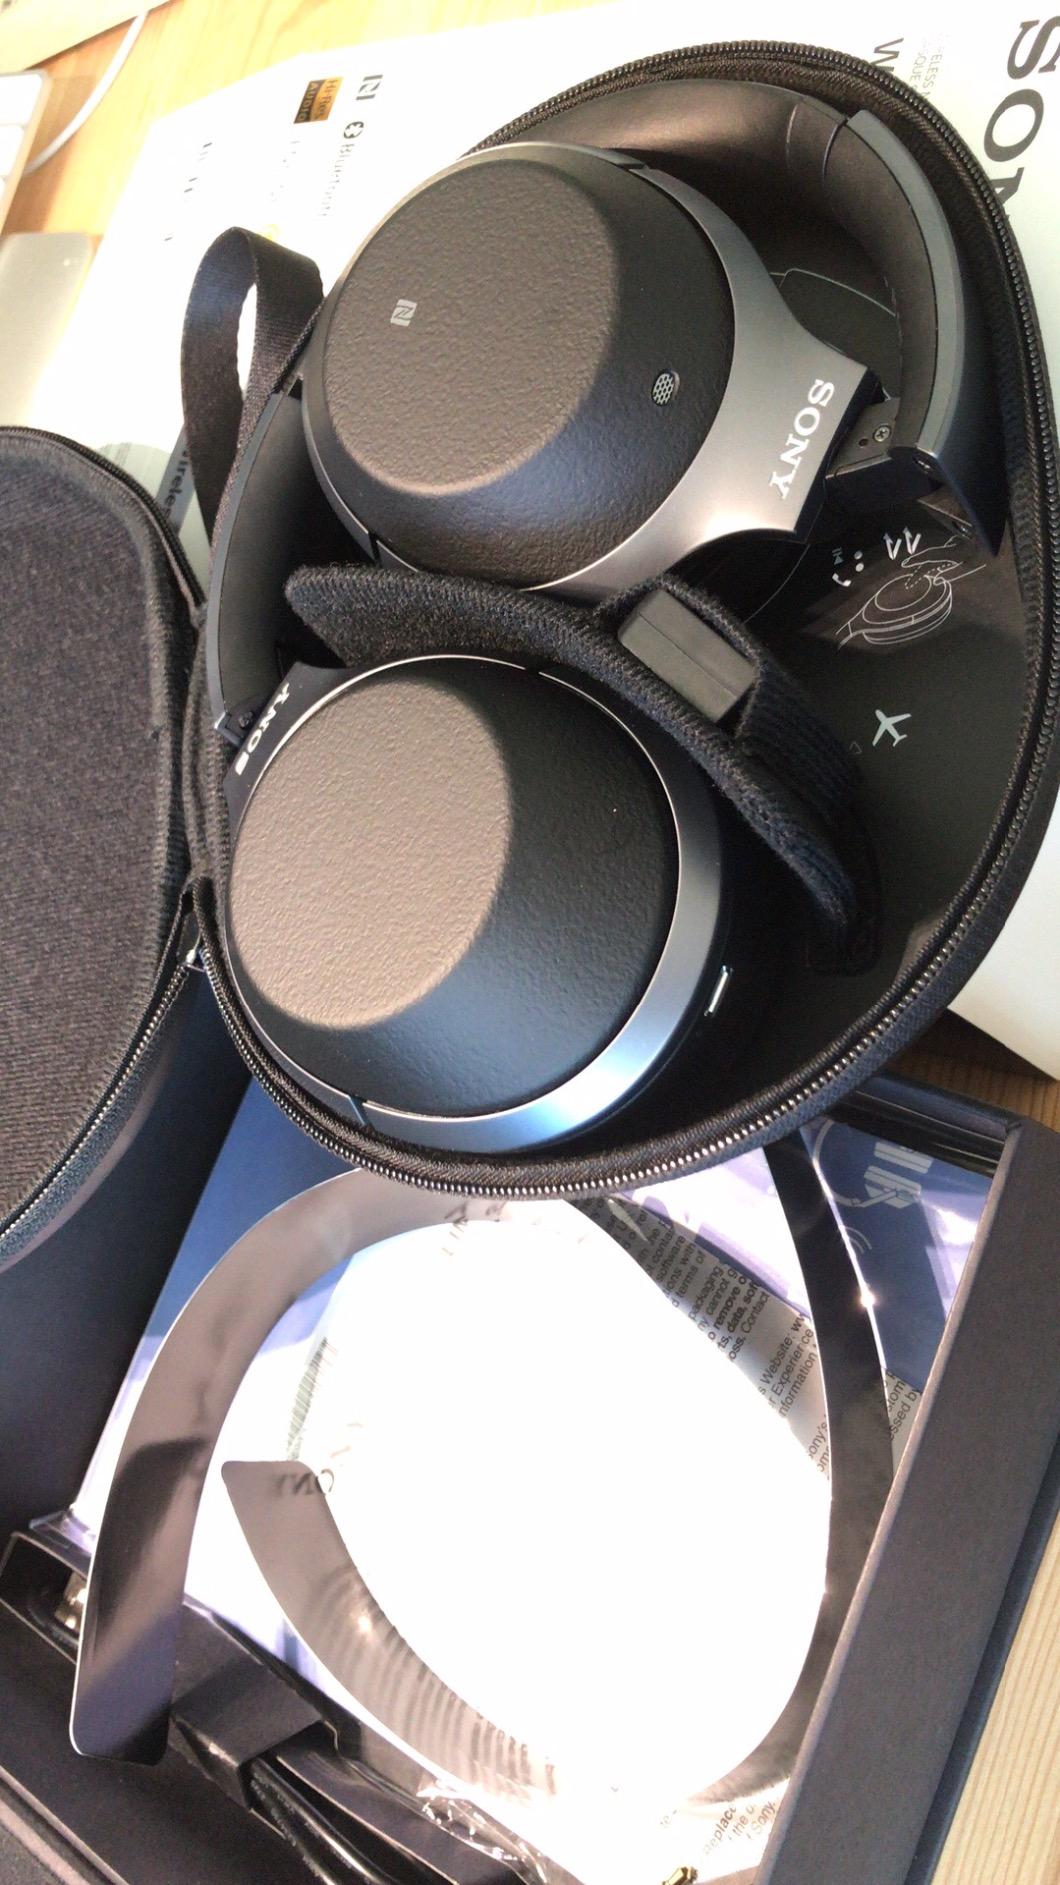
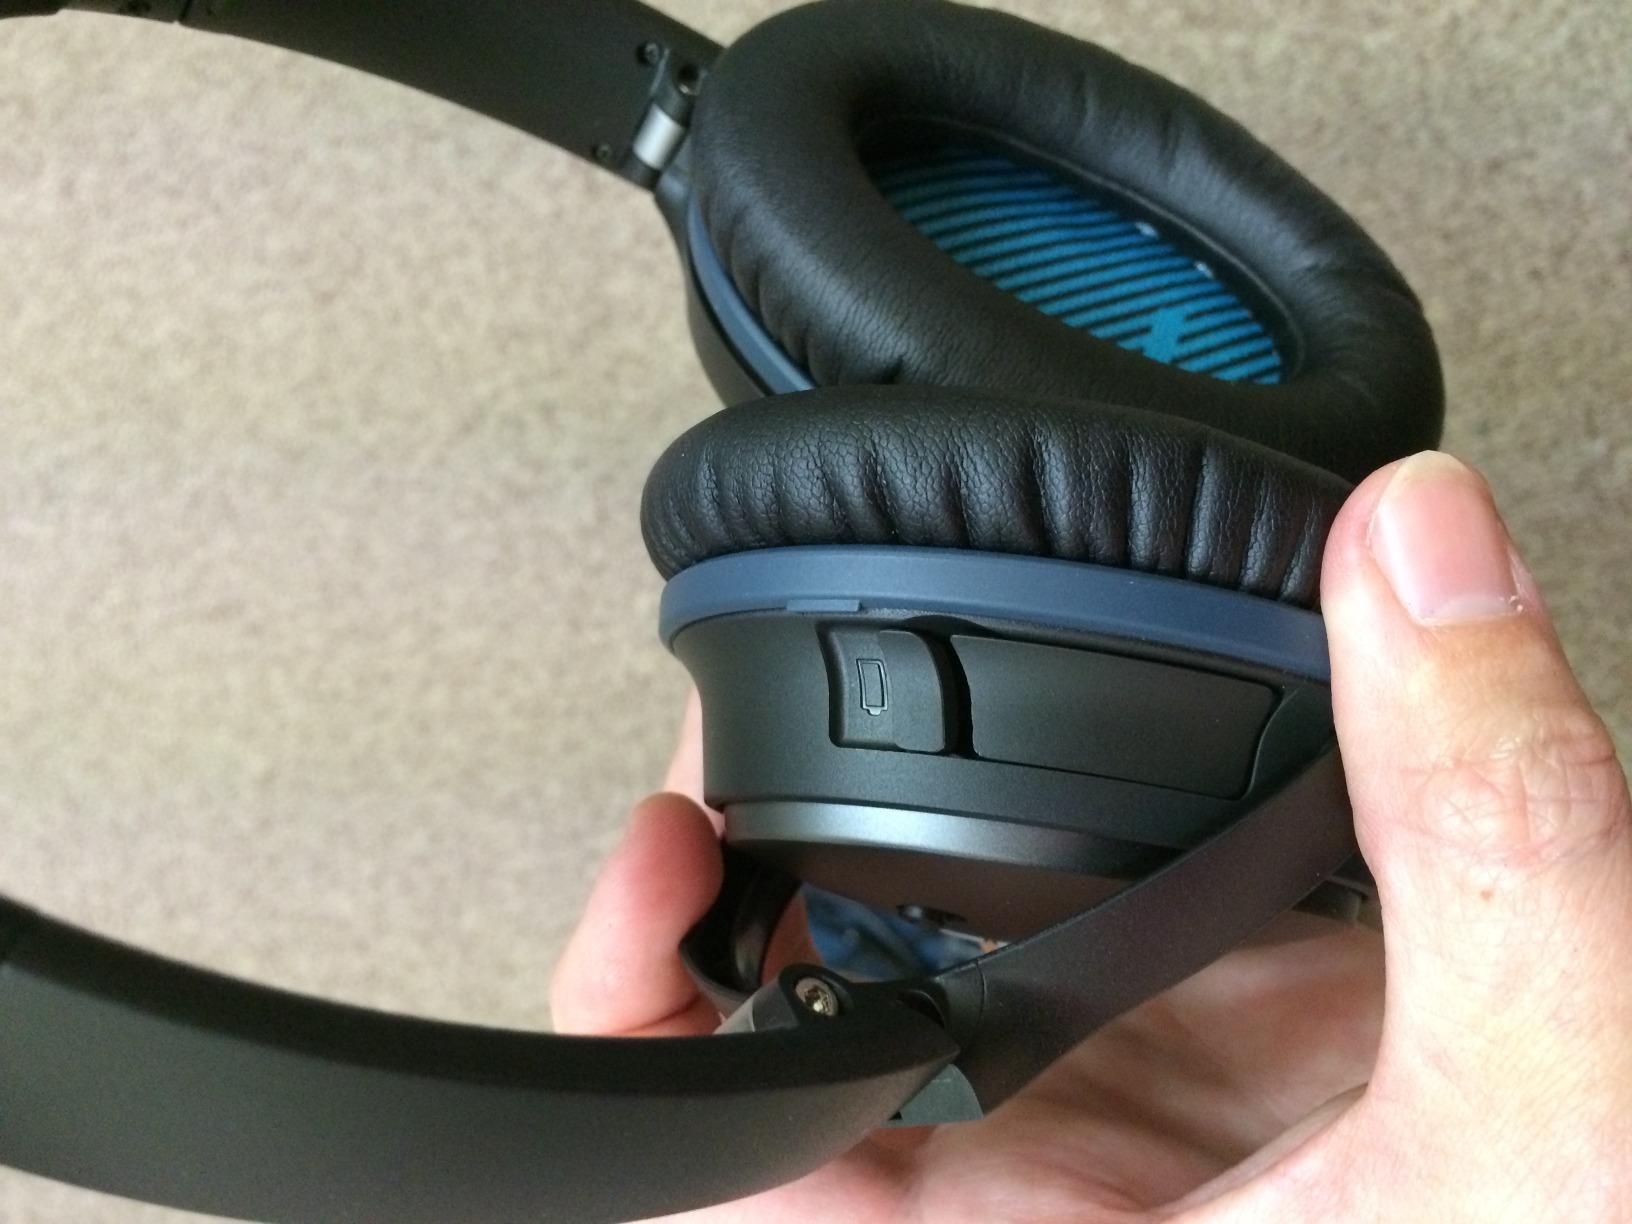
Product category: headphones
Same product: no